Ghosts of Mississippi

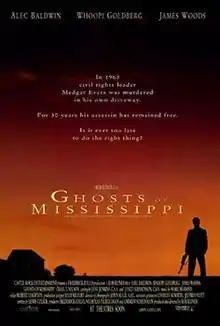
Theatrical release poster

Ghosts of Mississippi is a 1996 American biographical courtroom drama film directed by Rob Reiner and starring Alec Baldwin, Whoopi Goldberg, and James Woods. The film is based on the 1994 trial of Byron De La Beckwith, a white supremacist accused of the 1963 assassination of civil rights activist Medgar Evers.